Oregon

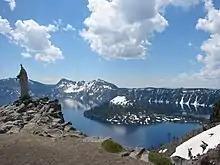
Crater Lake

While there is considerable evidence that Paleo-Indians inhabited the region, the oldest evidence of habitation in Oregon was found at Fort Rock Cave and the Paisley Caves in Lake County. Archaeologist Luther Cressman dated material from Fort Rock to 13,200 years ago, and there is evidence supporting inhabitants in the region at least 15,000 years ago. By 8000 BC, there were settlements throughout the state, with populations concentrated along the lower Columbia River, in the western valleys, and around coastal estuaries.